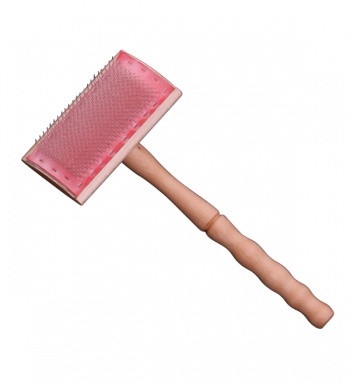
Ashford Flick Carder 72 PPSI - Long Handle
Brand: Ashford
72 PPSI - Long handle This is your first carder for preparing individual staples of fleece wool. A flick carder is a very handy little tool which will open up staples quickly and efficiently for spinning or preparing staples for drum carding. It can be used with washed or unwashed fibre. The flick carder can also be used for cleaning the drum carder. Features Portable Lightweight Assembled Comfortable handle Card cloth has wire teeth with a special protective coating and a flexible rubber backing for long life
Category: Arts & Entertainment > Hobbies & Creative Arts > Arts & Crafts > Art & Crafting Tools > Thread & Yarn Tools > Fiber Cards & Brushes > Flick Carders